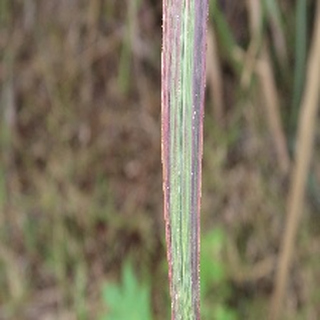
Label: sugarcane_bacterial_blight